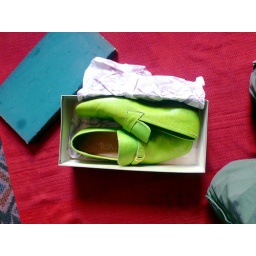
Verde shoes in box